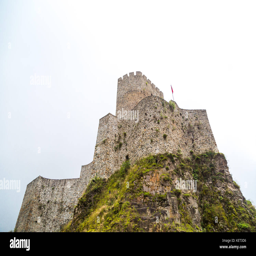
general view on the top of a hill with big stone walls between pine trees and foggy sky